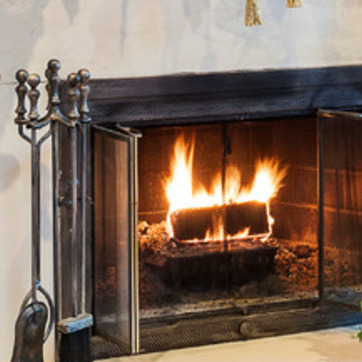
Material: other